Legacy of Maximilian I, Holy Roman Emperor

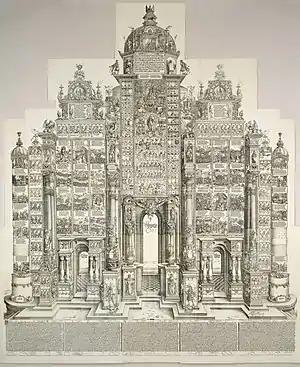
"The Triumphal Arch"

The development in astronomy, astrology, cosmography and cartography as well as a developing economy with demand for training in book-keeping were tied with the change in status and professionalization of mathematical studies (that once stood behind medicine, jurisprudence and theology as the lowest art) in the universities. The leading figure was George Tanstetter (also the emperor's astrologer and physician), who provided his students with reasonably priced books through the collection and publication of works done by Joannes de Muris, Peuerbach and Regiomontanus and others, as well as wrote "Viri Mathematici" (Lives of Mathematicians), the first historical study of mathematics of Austria (and also a work to consolidate the position of astronomers, astrologers in Maximilian's court, in imitation of Maximilian's genealogical projects that reinforced his imperial titles). The foremost exponent (and one of the founders) of "descriptive geometry" was Albrecht Dürer himself, whose work "Melencolia I" was a prime representation and inspired a lot of discussions, including its relation or non-relation to Maximilian's status as the most known melancholic of the time, his and his humanists' fear of the influence of the planet Saturn (some say that the engraving was a self-portrayal of Dürer while others think that it was a talisman for Maximilian to counter Saturn), the "Triumphal Arch", hieroglyphics and other esoteric developments in his court, respectively etc.